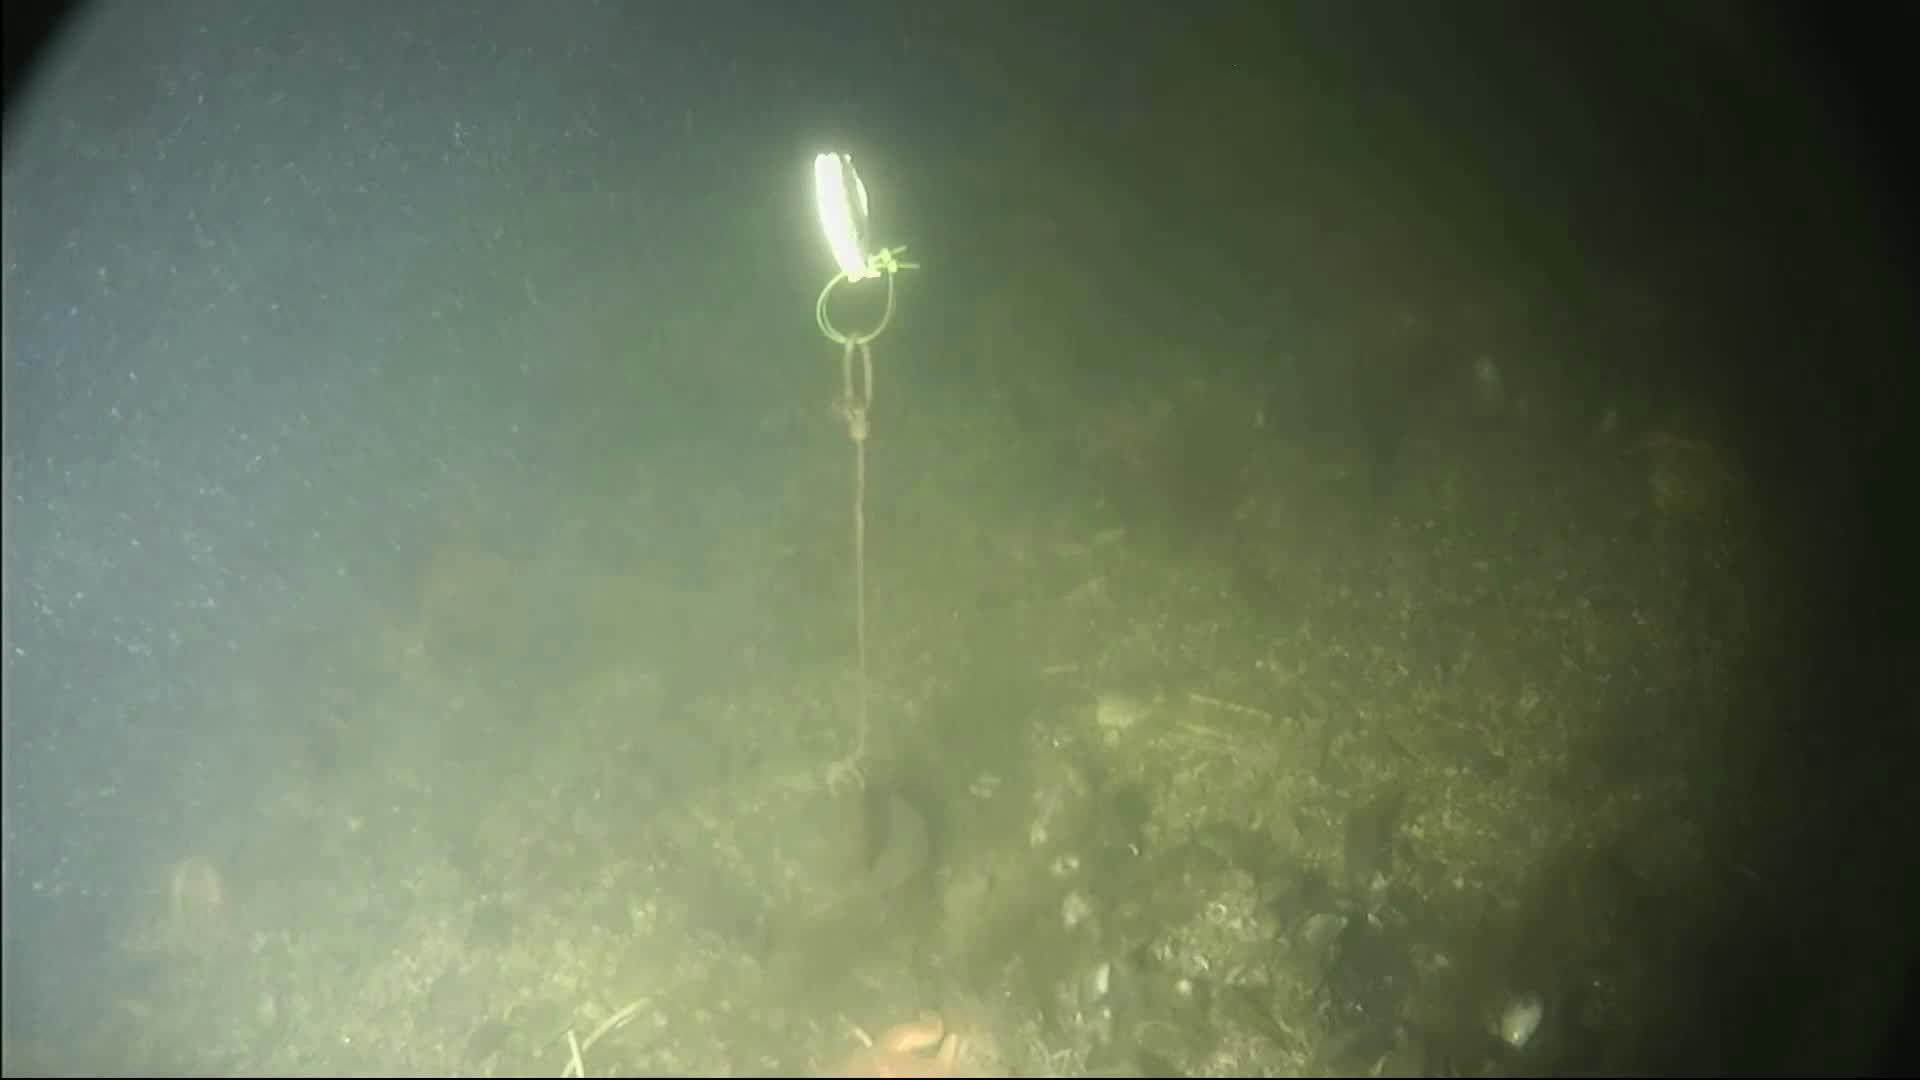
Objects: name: crab
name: starfish